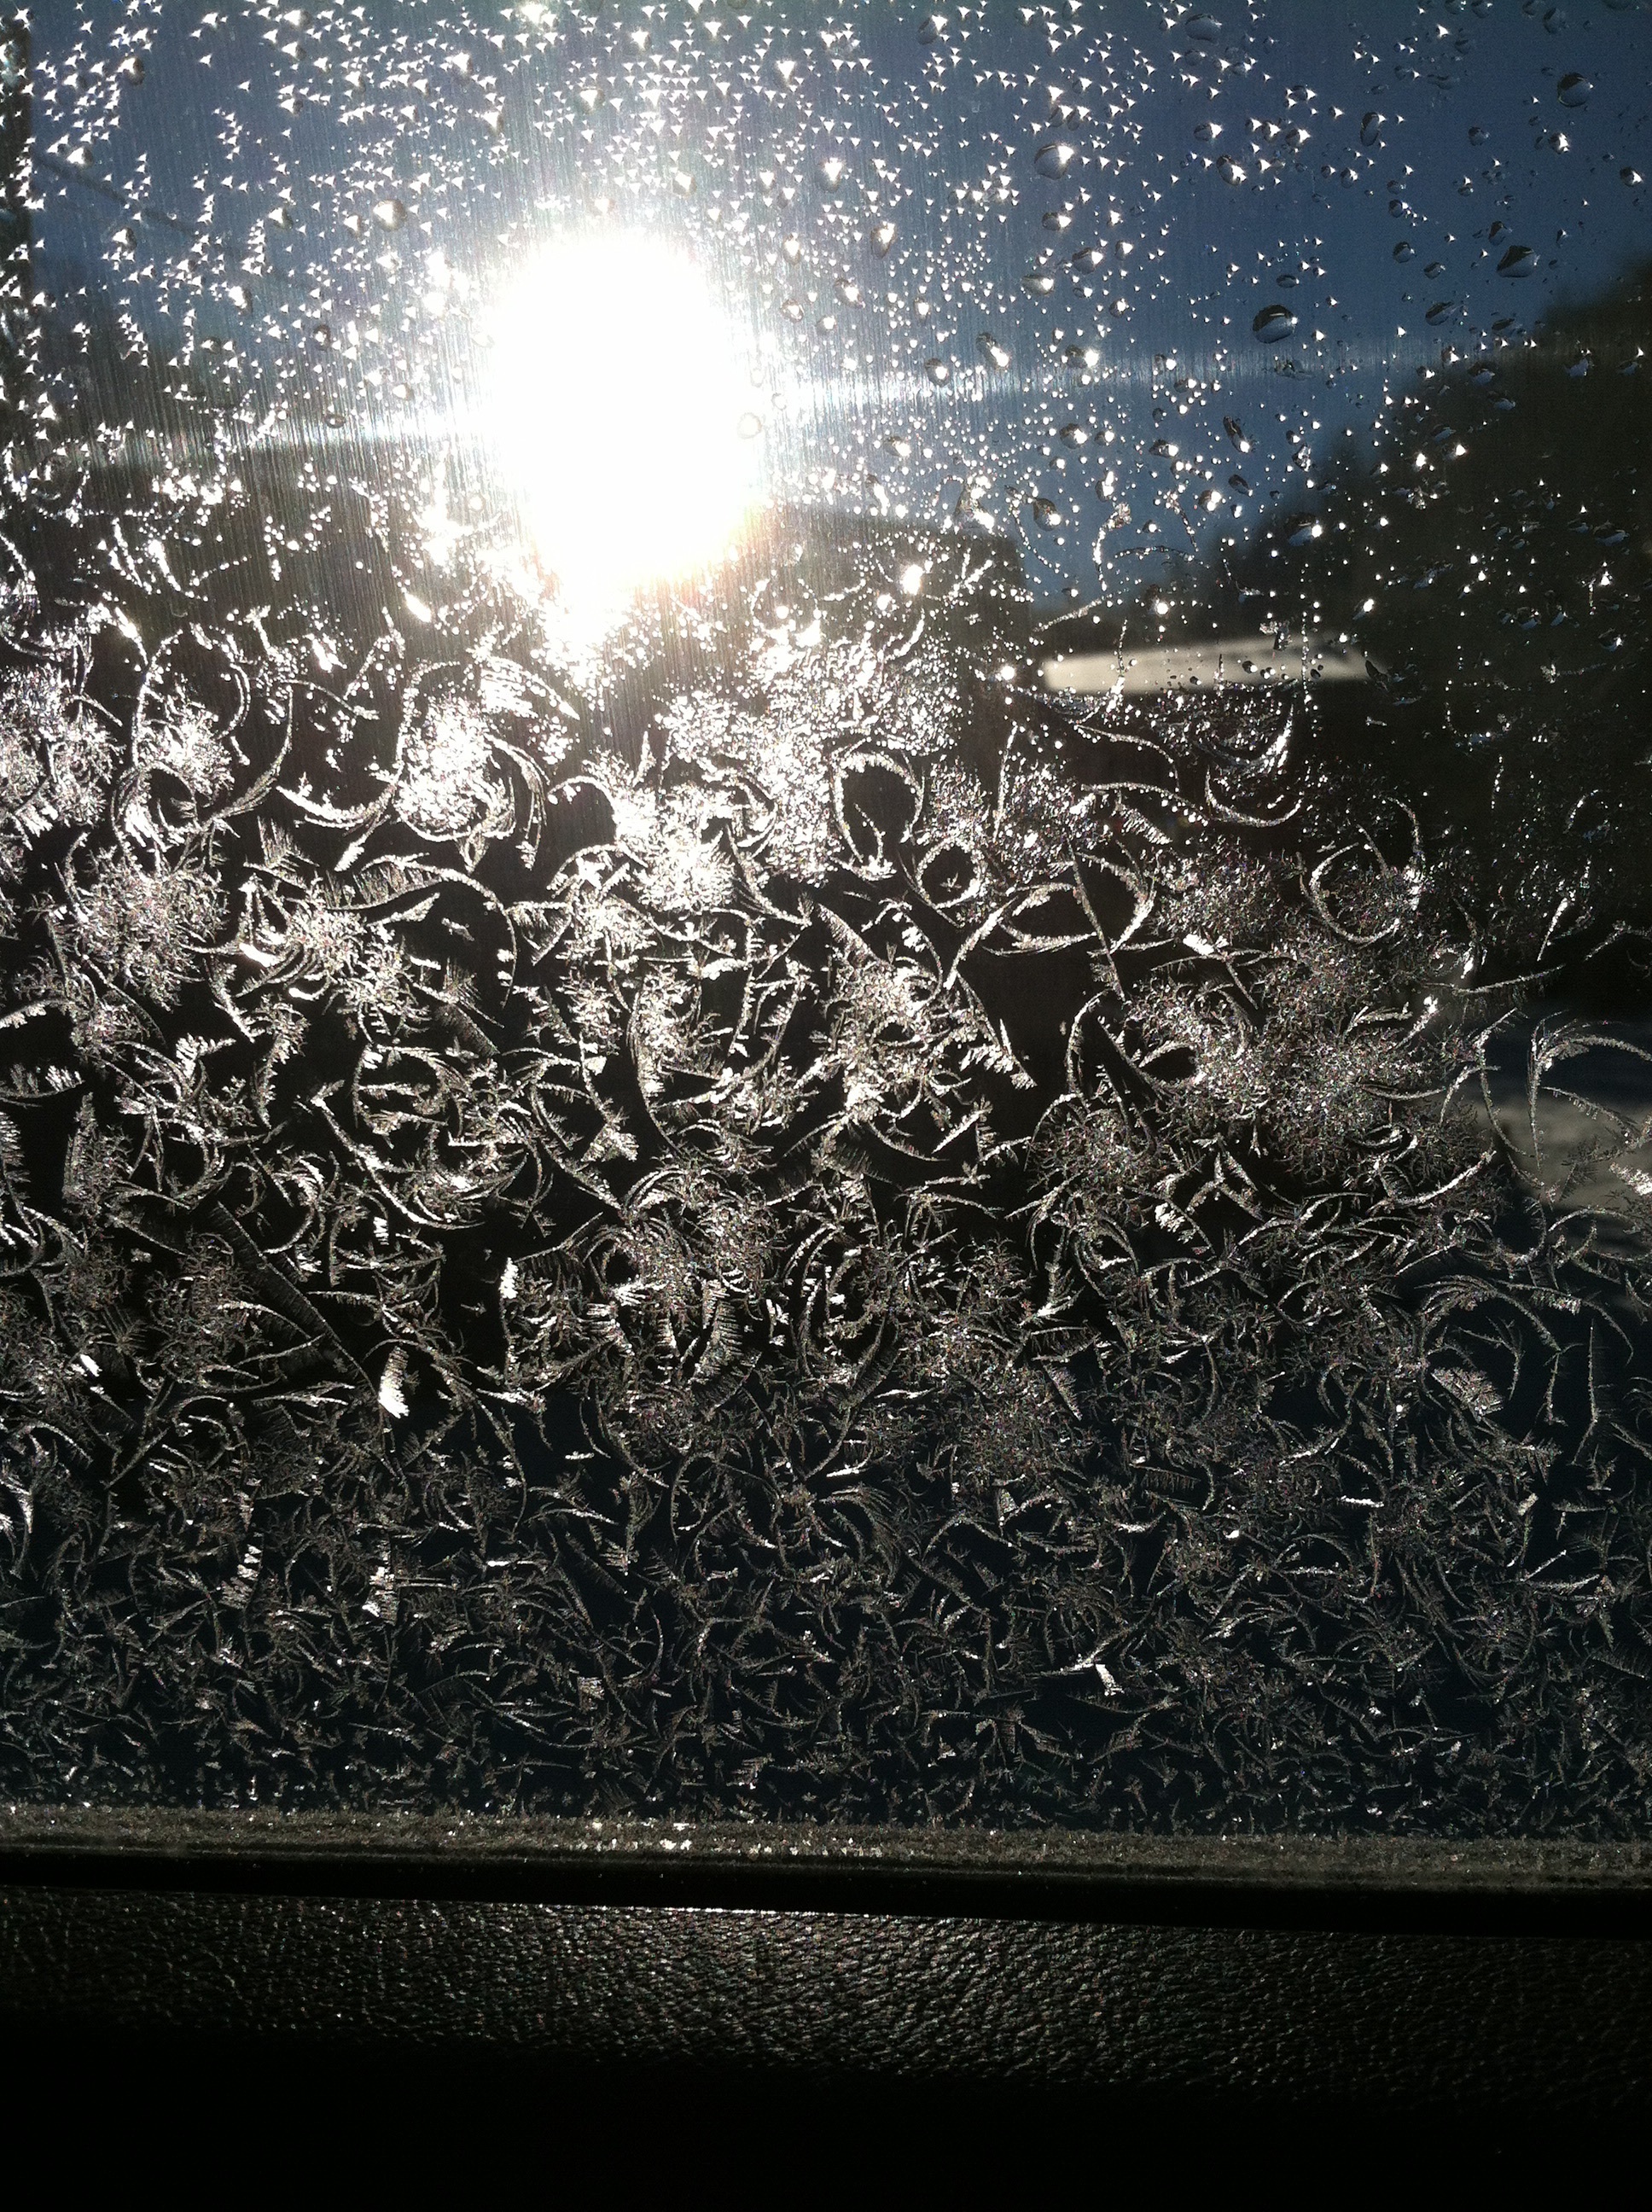
snow, light, night, sunlight, texture, reflection, weather, darkness, shape